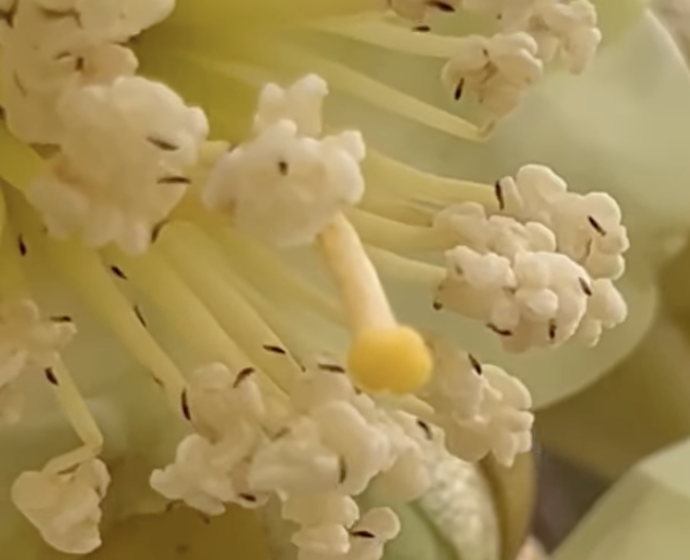
Label: thrips_disease